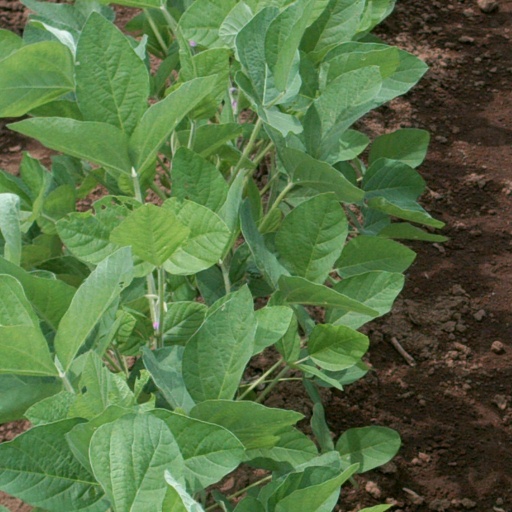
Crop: soybean